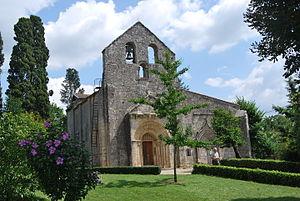
Église de Sainte-Radegonde
Cet article recense les monuments historiques de l'arrondissement de Libourne, dans le département de la Gironde, en France.
Sainte-Radegonde est une commune du Sud-Ouest de la France, située dans le département de la Gironde, en région Nouvelle-Aquitaine.